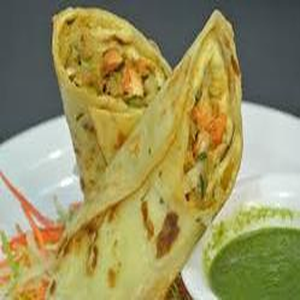
Dish: kathiroll